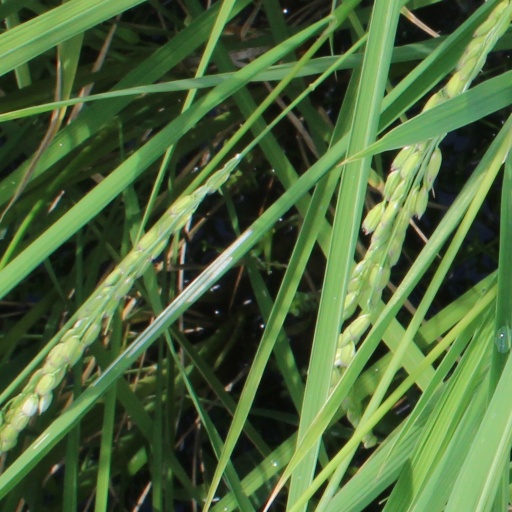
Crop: rice